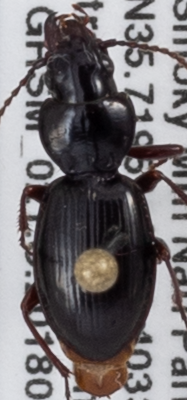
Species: Cyclotrachelus freitagi
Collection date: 2018-08-21
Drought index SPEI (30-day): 0.992
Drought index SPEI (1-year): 0.732
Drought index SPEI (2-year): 0.32